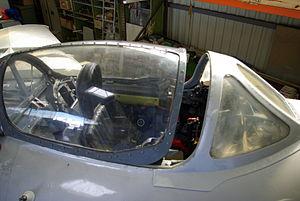
Verrière d'un MiG-15 en cours de restauration au Musée des Ailes anciennes (Toulouse, France).